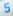
Number: 5